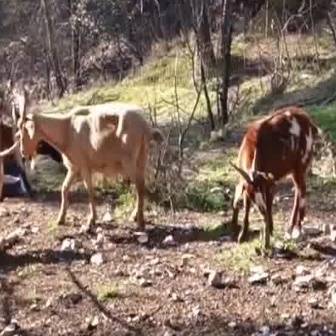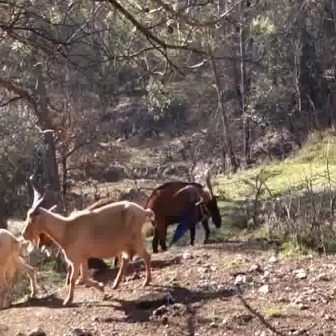
  Please identify the target specified by the bounding box [6,78,161,233] in the first image and locate it in the second image. Return the coordinates in [x_min,y_min,x_max,y_max] format.
Answer: [21,171,154,305]